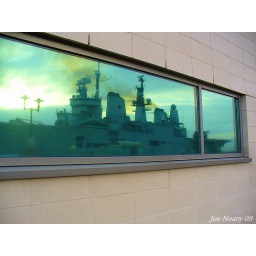
Looking like a ship in a glass case